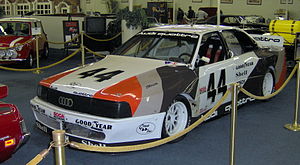
Audi 200 / Audi 200 C3 (type 44)
Audi 200 quattro Trans-Am
Audi 200 var en bilmodel fra Audi bygget mellem slutningen af 1979 og midten af 1991. Det var i princippet en Audi 100 med mere udstyr og større motor.